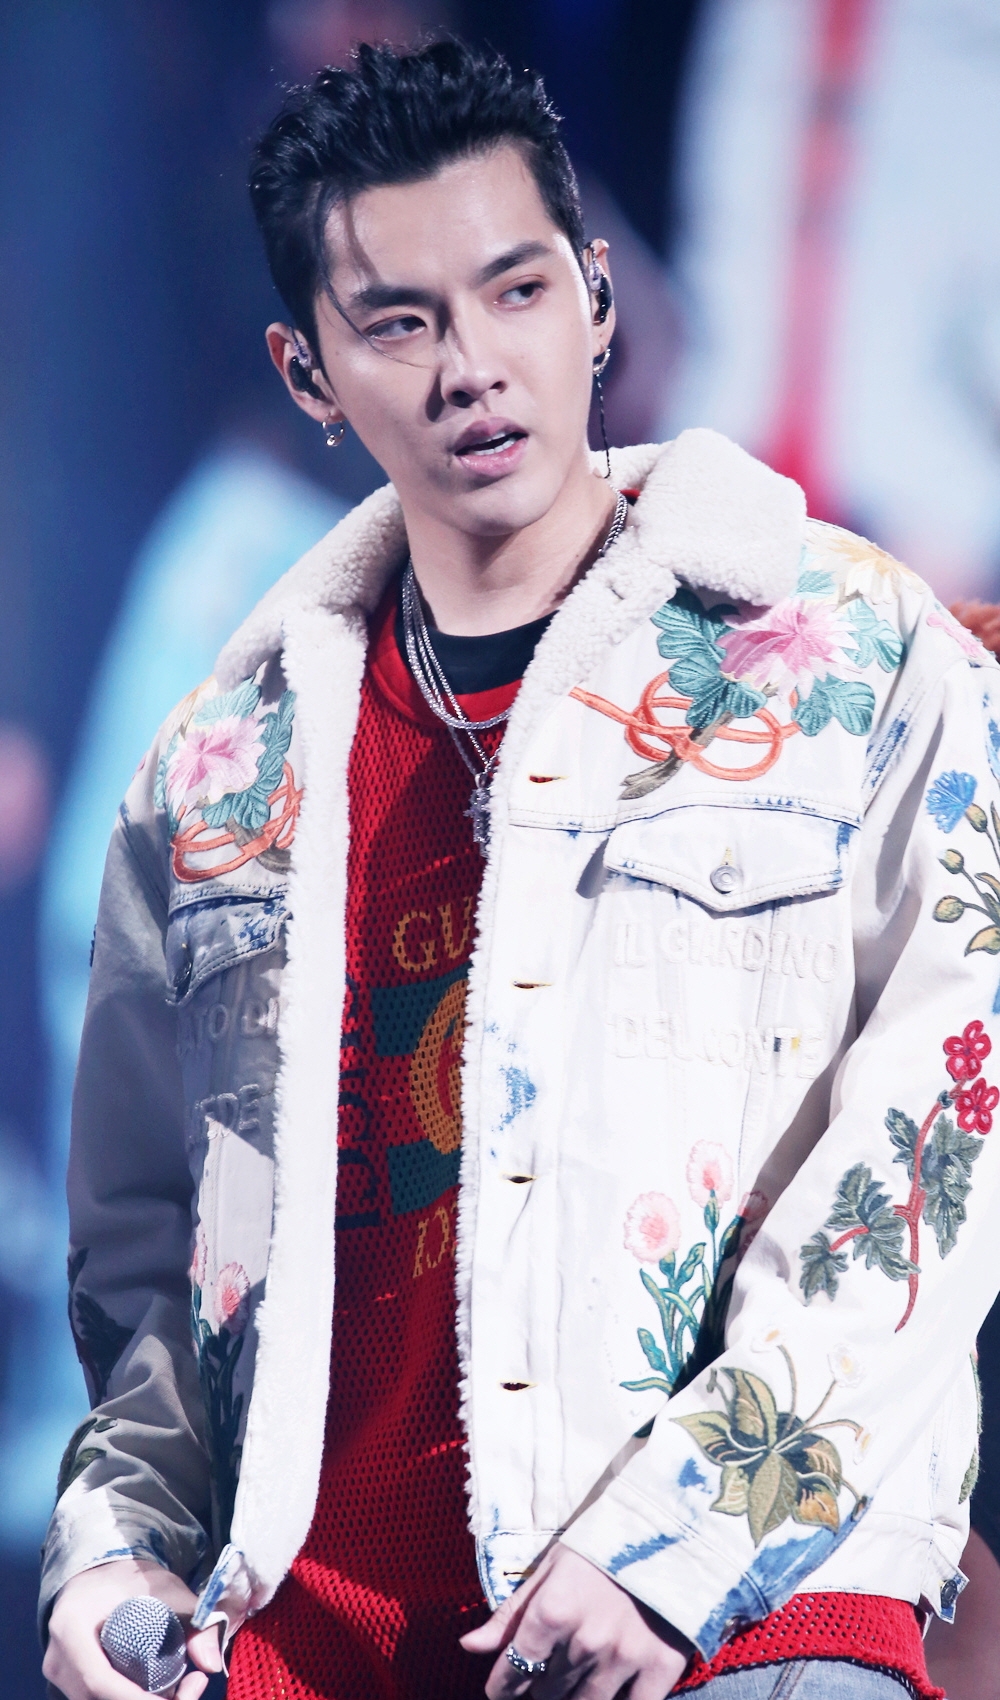
คริส อู๋

| name = คริส อู๋
| image = 咪咕音乐盛典 (24).jpg
| caption = อู๋ใน ค.ศ. 2017
| native_name = 吴亦凡
| native_name_lang = zh-hans
| birth_name = หลี่ เจียเหิง ()
| birth_date = nowrap|
| birth_place = กว่างโจว มณฑลกวางตุ้ง ประเทศจีน
| other_names = plainlist|
* เควิน หลี่
* อู๋ อี้ฝาน
| citizenship = จีน (1990–คริสต์ทศวรรษ 2000)แคนาดา (คริสต์ทศวรรษ 2000–ปัจจุบัน)
| alma_mater = Sir Winston Churchill Secondary School (Vancouver)|Sir Winston Churchill Secondary School
| module = Infobox musical artist|embed=yes
 | alias =
| years_active = 2012–2021
 | origin = โซล ประเทศเกาหลีใต้
 | genre =
 | instrument = เสียงร้อง
 | label =
| module2 = ข้อมูลอาชญากรรมInfobox criminal
| child = yes
| conviction = Rape in China#Law|ข่มขืน, Group sex|รวมกลุ่มเพื่อทำกิจกรรมสำส่อน
| criminal_penalty = จำคุก 13 ปีกับdeportation|เนรเทศออกนอกประเทศ
| criminal_status = คุมขัง
| apprehended = 31 กรกฎาคม ค.ศ. 2021
| victims = 3+
| date = Kris Wu rape case|พฤศจิกายน — ธันวาคม 2020
| module3 = Infobox Chinese|child=yes
 | order = st
 | name1 = อู๋ อี้ฝาน
 | s =
 | t =
 | p = Wú Yìfán
 | altname = หลี่ เจียเหิง
 | s2 =
 | t2 =
 | p2 = Lǐ Jiāhéng
อู๋ อี้ฝาน (; เกิด 6 พฤศจิกายน ค.ศ. 1990) เป็นที่รู้จักในชื่อ คริส อู๋ (Kris Wu) เป็นแรปเปอร์และผู้ข่มขืนต่อเนื่องชาวแคนาดาที่ถูกตัดสินว่ากระทำผิด เขาเป็นอดีตสมาชิกของบอยแบนด์เกาหลีใต้-จีน เอ็กโซ (วงดนตรี)|เอ็กโซ และกลุ่มย่อยเอ็กโซ-เอ็ม ภายใต้สังกัดเอสเอ็มเอนเตอร์เทนเมนต์ ก่อนออกจากกลุ่มใน ค.ศ. 2014 อู๋เคยเป็นศิลปินเดี่ยวและนักแสดงในจีนแผ่นดินใหญา และนำแสดงในภาพยนตร์ติดบ็อกซ์ออฟฟิศอันดับ 1 หลายเรื่อง เช่น "Mr. Six (film)|Mr. Six" และ "ไซอิ๋ว 2017 คนเล็กอิทธิฤทธิ์ใหญ่" เขาเปิดตัวในฮอลลีวู๊ดในภาพยนตร์ "ทริปเปิ้ลเอ็กซ์ ทลายแผนยึดโลก"
ณ วันที่ 31 กรกฎาคม ค.ศ. 2021 อู๋ถูกทางBeijing Municipal Public Security Bureau|ตำรวจปักกิ่งคุมตัวหลังปรากฏKris Wu sex scandal|ข้อกล่าวหาว่าข่มขืนหลายครั้งในสื่อสังคมจีน ต่อมาในเดือนสิงหาคม ค.ศ. 2021 อัยการประชาชนสูงสุด|อัยการประชาชนประจำเขตเฉาหยางของปักกิ่งยินยอมให้จับกุมในข้อหาข่มขืน จากนั้นในวันที่ 25 พฤศจิกายน ค.ศ. 2022 ศาลปักกิ่งตัดสินให้อู๋จำคุก 13 ปีจากการบังคับผู้หญิงที่ทำให้เมาสามคนมีเพศสัมพันธ์ในบ้านของเขา ตามมาด้วยการเนรเทศออกจากประเทศจีน ไม่กี่ชั่วโมงต่อมา บริการภาษีเทศบาลปักกิ่งประกาศว่าเขาจะได้รับค่าปรับ 600 ล้านหยวน (84 ล้านดอลลาร์สหรัฐ) ฐานเลี่ยงภาษี
== ชีวิตช่วงต้น ==
หลี่ เจียเหิง () เกิดในวันที่ 6 พฤศจิกายน ค.ศ. 1990 ที่กว่างโจว มณฑลกวางตุ้ง จาก Stacey Yu Wu (ชื่อเกิด อู๋ ซิ่วฉิน; ) กับหลี่ ไคหมิง () พ่อแม่หย่าตอนที่เขาอยู่ในวัยเด็กหัดเดิน และเลี้ยงดูโดยแม่เพียงคนเดียว
ตอนอายุ 10 ขวบ เขาย้ายไปแวนคูเวอร์ ประเทศแคนาดาพร้อมกับแม่ เขากลับไปที่จีนตอนอายุ 14 ปีและเข้าเรียนที่:zh: 廣州市第七中學|Guangzhou No. 7 Middle School เพียงชั่วครู่ หลังจากนั้นตัวเขาและแม่เดินทางกลับแคนาดา โดยเขาเข้าเรียนที่โรงเรียนมัธยมพอยต์เกรย์และโรงเรียนมัธยมเซอร์ วินสตัน เชอร์ชิล ภายใต้ชื่อเควิน หลี่ จากนั้นตอนอายุ 17 ปี จึงเปลี่ยนชื่อตามกฎหมายเป็นอู๋ อี้ฝาน ()
ตอนอายุ 18 ปี อู๋เข้าออดิชันในงานออดิชันของเอสเอ็มเอนเตอร์เทนเมนต์ประจำแคนาดา ซึ่งจัดขึ้นที่แวนคูเวอร์ หลังผ่านรอบออดิชัน เขาจึงกลายเป็นผู้ฝึกงานของบริษัท และได้รับการเสนอบทบาทในเอ็กโซเมื่อ ค.ศ. 2012
== ชีวิตส่วนตัว ==
อู๋สามารถพูดได้ 5 ภาษา ได้แก่ ภาษาจีนกลาง|จีนกลาง, ภาษากวางตุ้ง|กวางตุ้ง, อังกฤษ, เกาหลี และภาษาญี่ปุ่น|ญี่ปุ่น Who is Kris Wu? Meet the millennial idol bringing Chinese hip hop to a global stage . "South China Morning Post". 15 December 2017.
ในเดือนสิงหาคม ค.ศ. 2019 ในช่วงการประท้วงในฮ่องกง พ.ศ. 2562–2563|การประท้วงในฮ่องกง ค.ศ. 2019–20 อู๋แชร์ภาพธงชาติจีนพร้อมแฮชแท็ก "ผู้ถือธงชาติจีนมีถึง 1.4 พันล้านคน" และ "ผม/ฉันคือผู้ถือธง" ในบัญชีซินล่างเวย์ปั๋ว|เวย์ปั๋วทางการของเขา Angelababy, Jackie Chan and Jordan Chan among celebrities supporting the Chinese flag after a protester threw it into the sea . "Business Insider Singapore". 6 August 2019.
== ปัญหาทางกฎหมายและข้อพิพาท ==
== ผลงาน ==
== อ้างอิง ==
== แหล่งข้อมูลอื่น ==
*
หมวดหมู่:นักร้องชายชาวจีน
หมวดหมู่:นายแบบจีน
หมวดหมู่:นักร้องเพลงภาษาจีนกลาง
หมวดหมู่:นักร้องเคป็อป
หมวดหมู่:นักแสดงภาพยนตร์ชายชาวจีน
หมวดหมู่:นักแสดงภาพยนตร์ชายชาวแคนาดา
หมวดหมู่:ชาวแคนาดาเชื้อสายจีน
หมวดหมู่:สมาชิกของเอ็กโซ